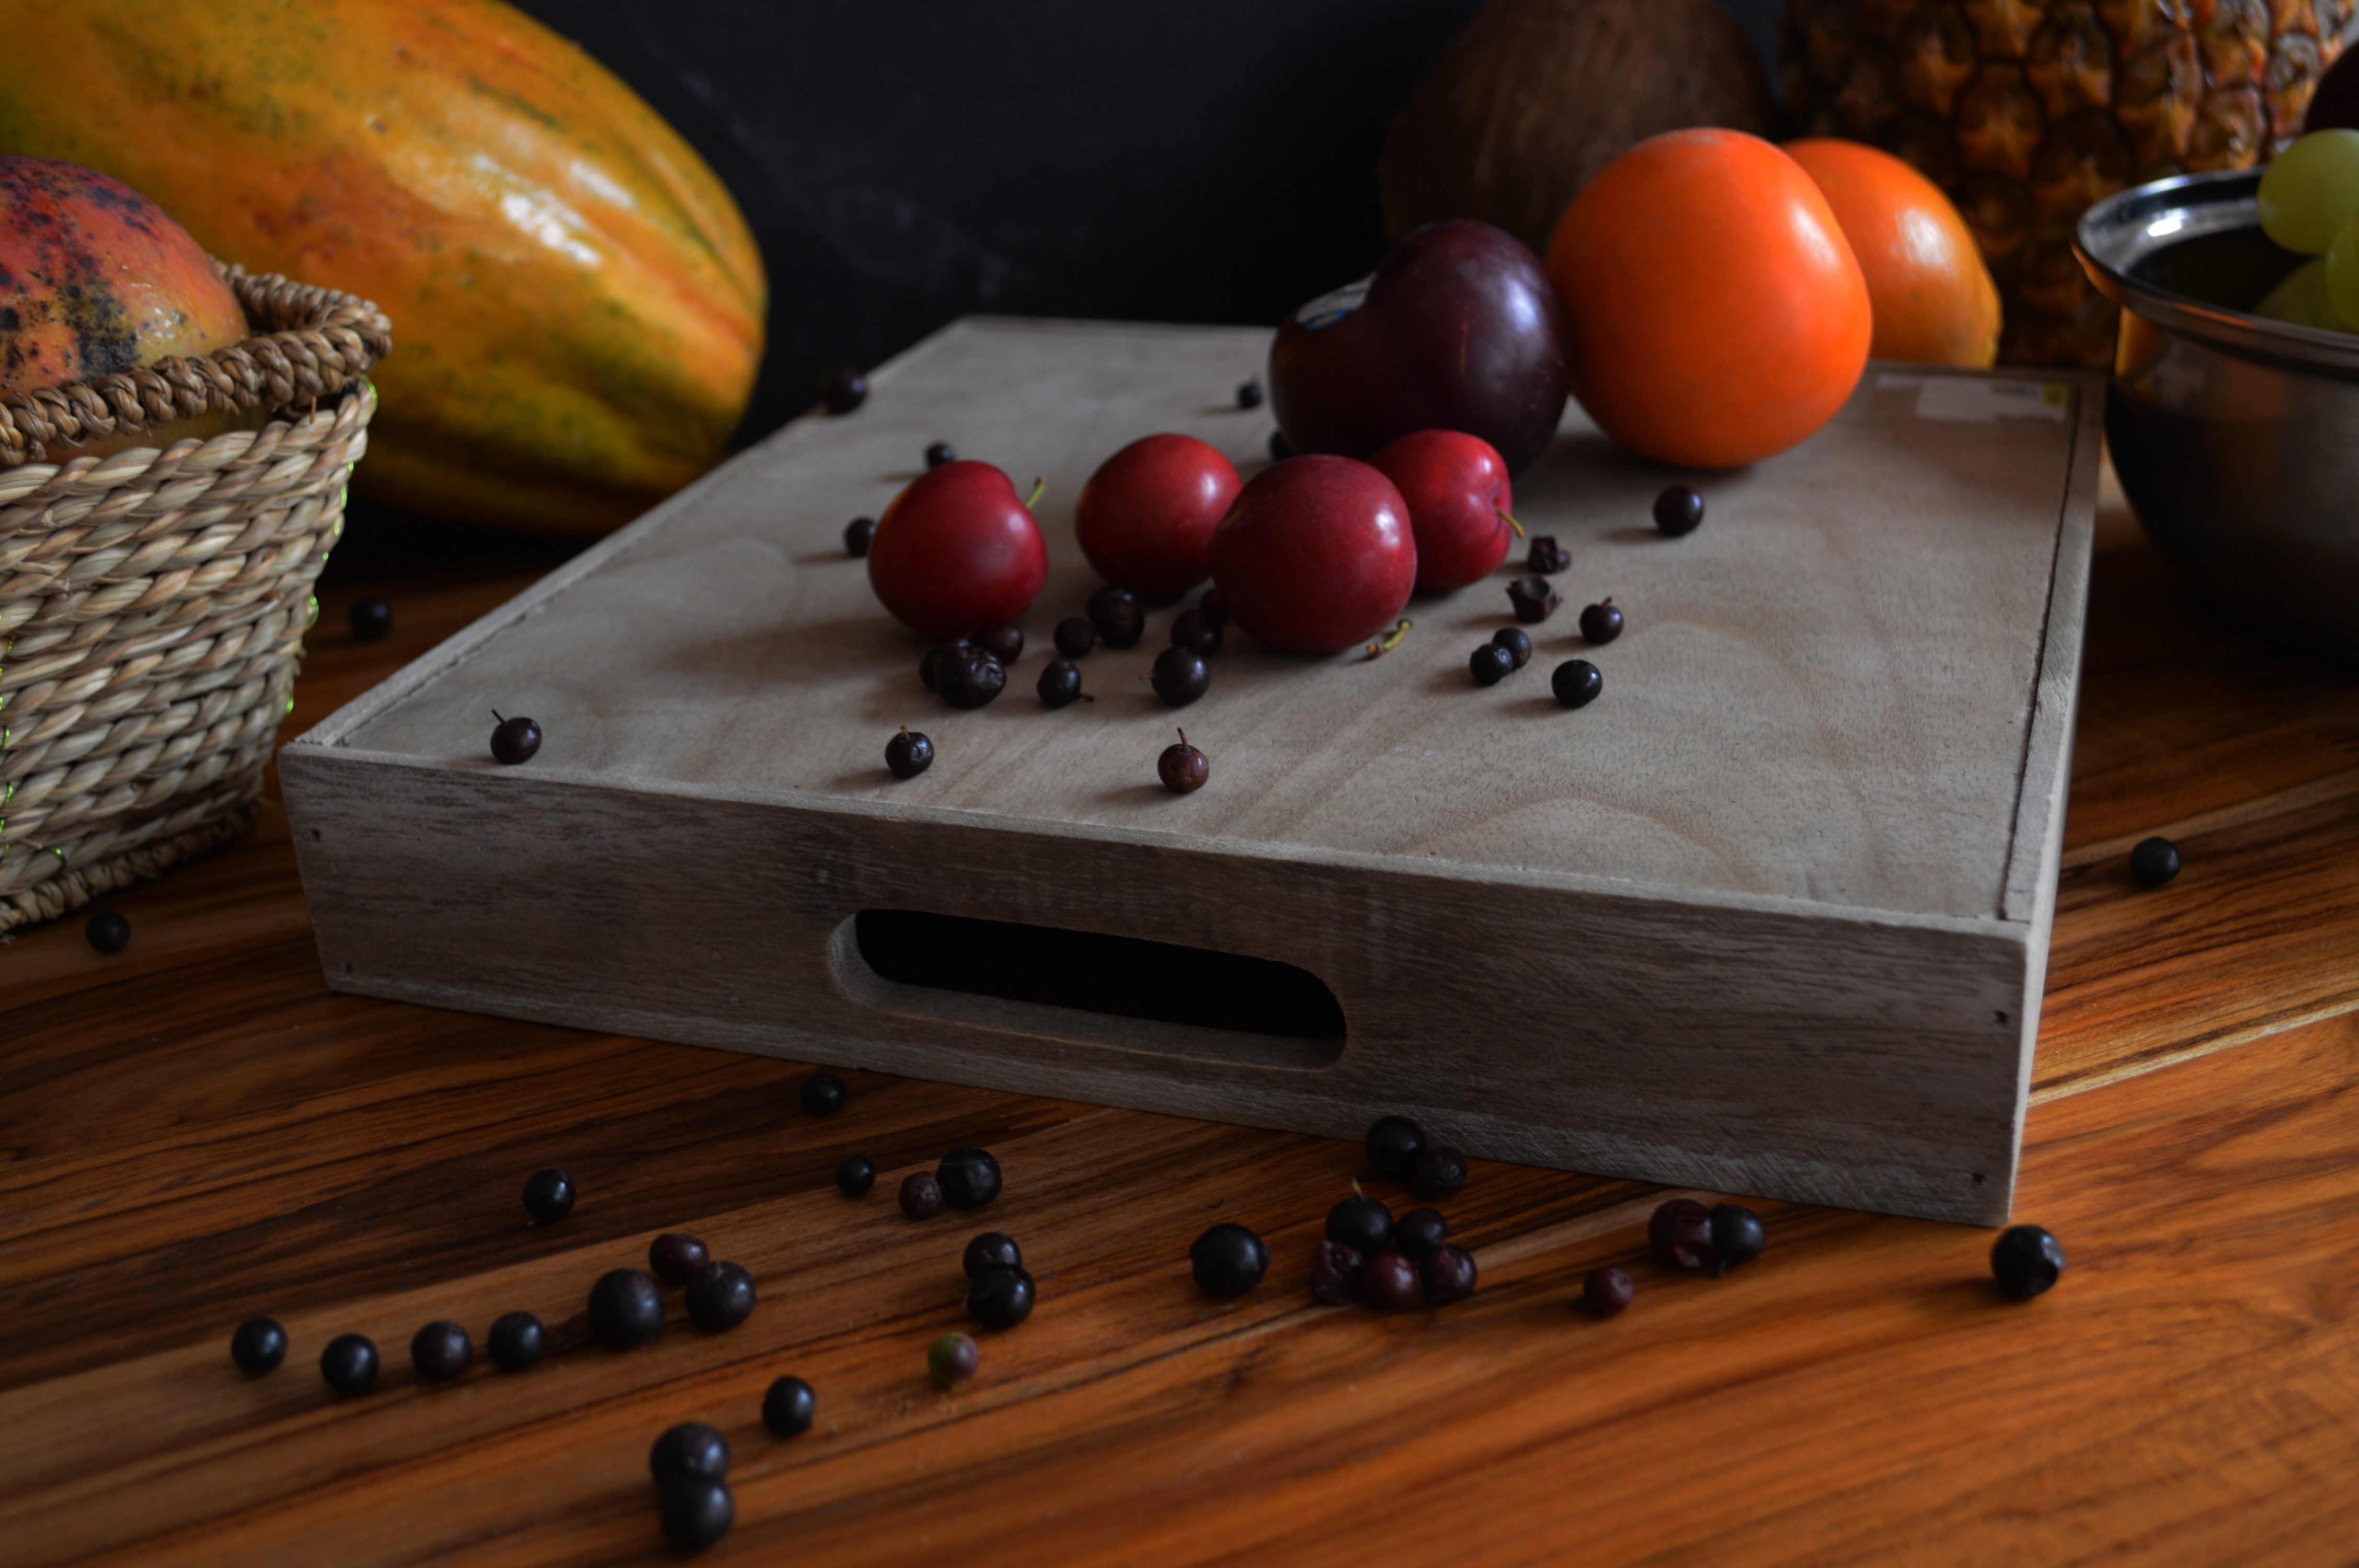
table, plant, wood, fruit, pool, food, green, produce, drink, furniture, still life, pineapple, painting, grapes, cluster, games, colombia, papaya, flowering plant, still life photography, man made object, land plant